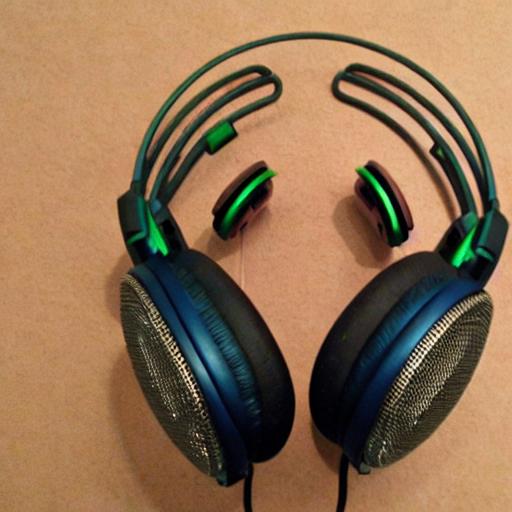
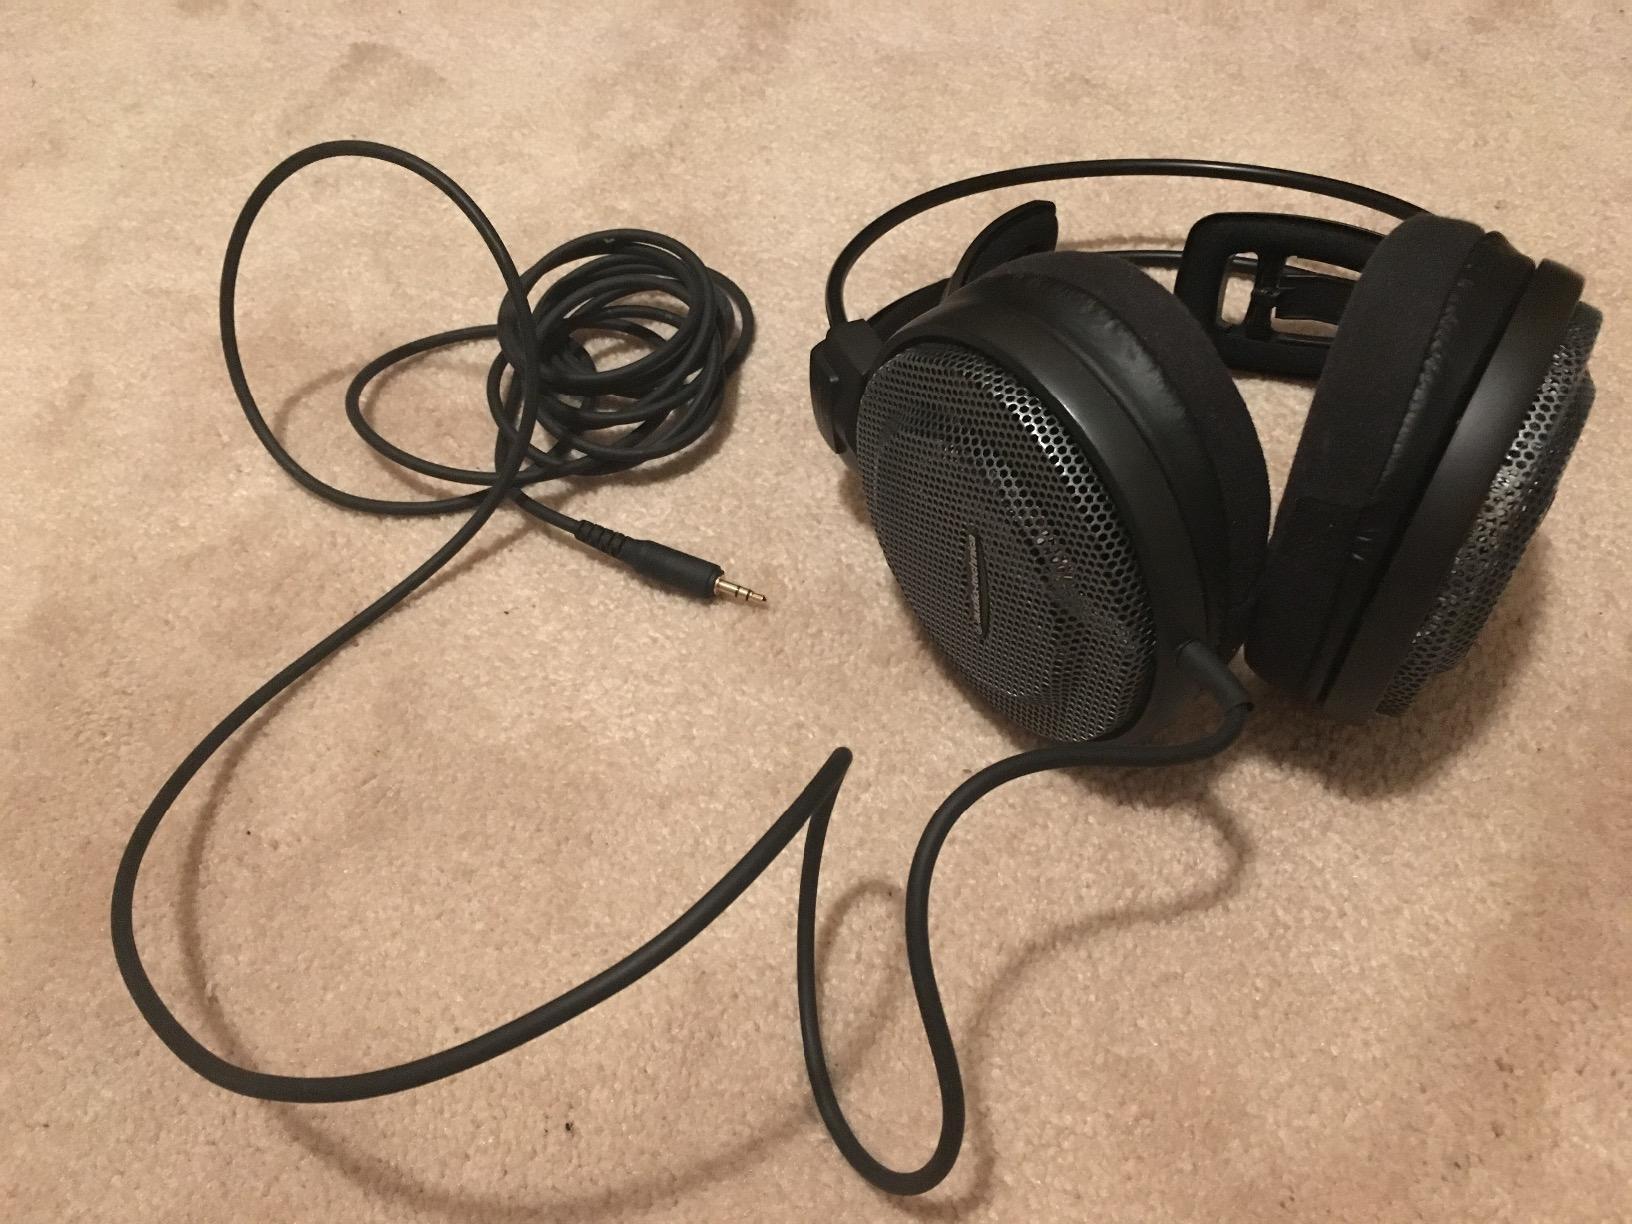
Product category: headphones
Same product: no